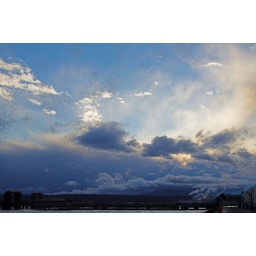
The storm from the south stopped at the Olympics, providing an excellent evening sky above the paper mills of Port Townsend.